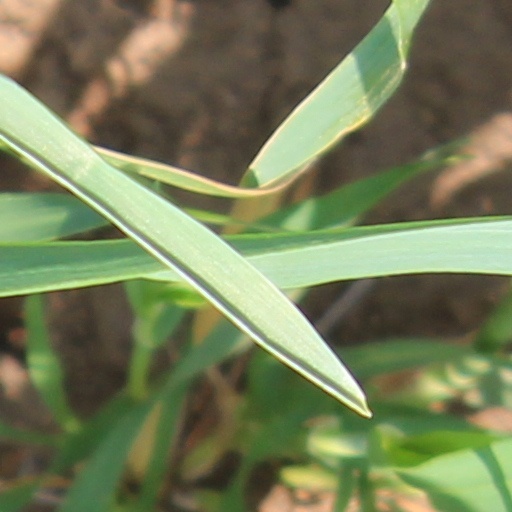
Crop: wheat